Dianne Feinstein

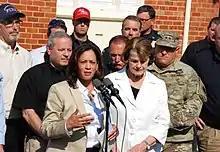
Feinstein (center right) and Kamala Harris (center left) in 2017

In 2018, the "Los Angeles Times" wrote that Feinstein had emphasized her centrism when she first ran for statewide offices in the 1990s (when California was more conservative than it became during Feinstein's later career). Over time, she moved leftward as California became one of the most Democratic states in the nation. In 2013, "The New York Times" called her a "liberal lioness". Feinstein was known for her advocacy of gun control, abortion access, environmental protection, and a strong national defense.